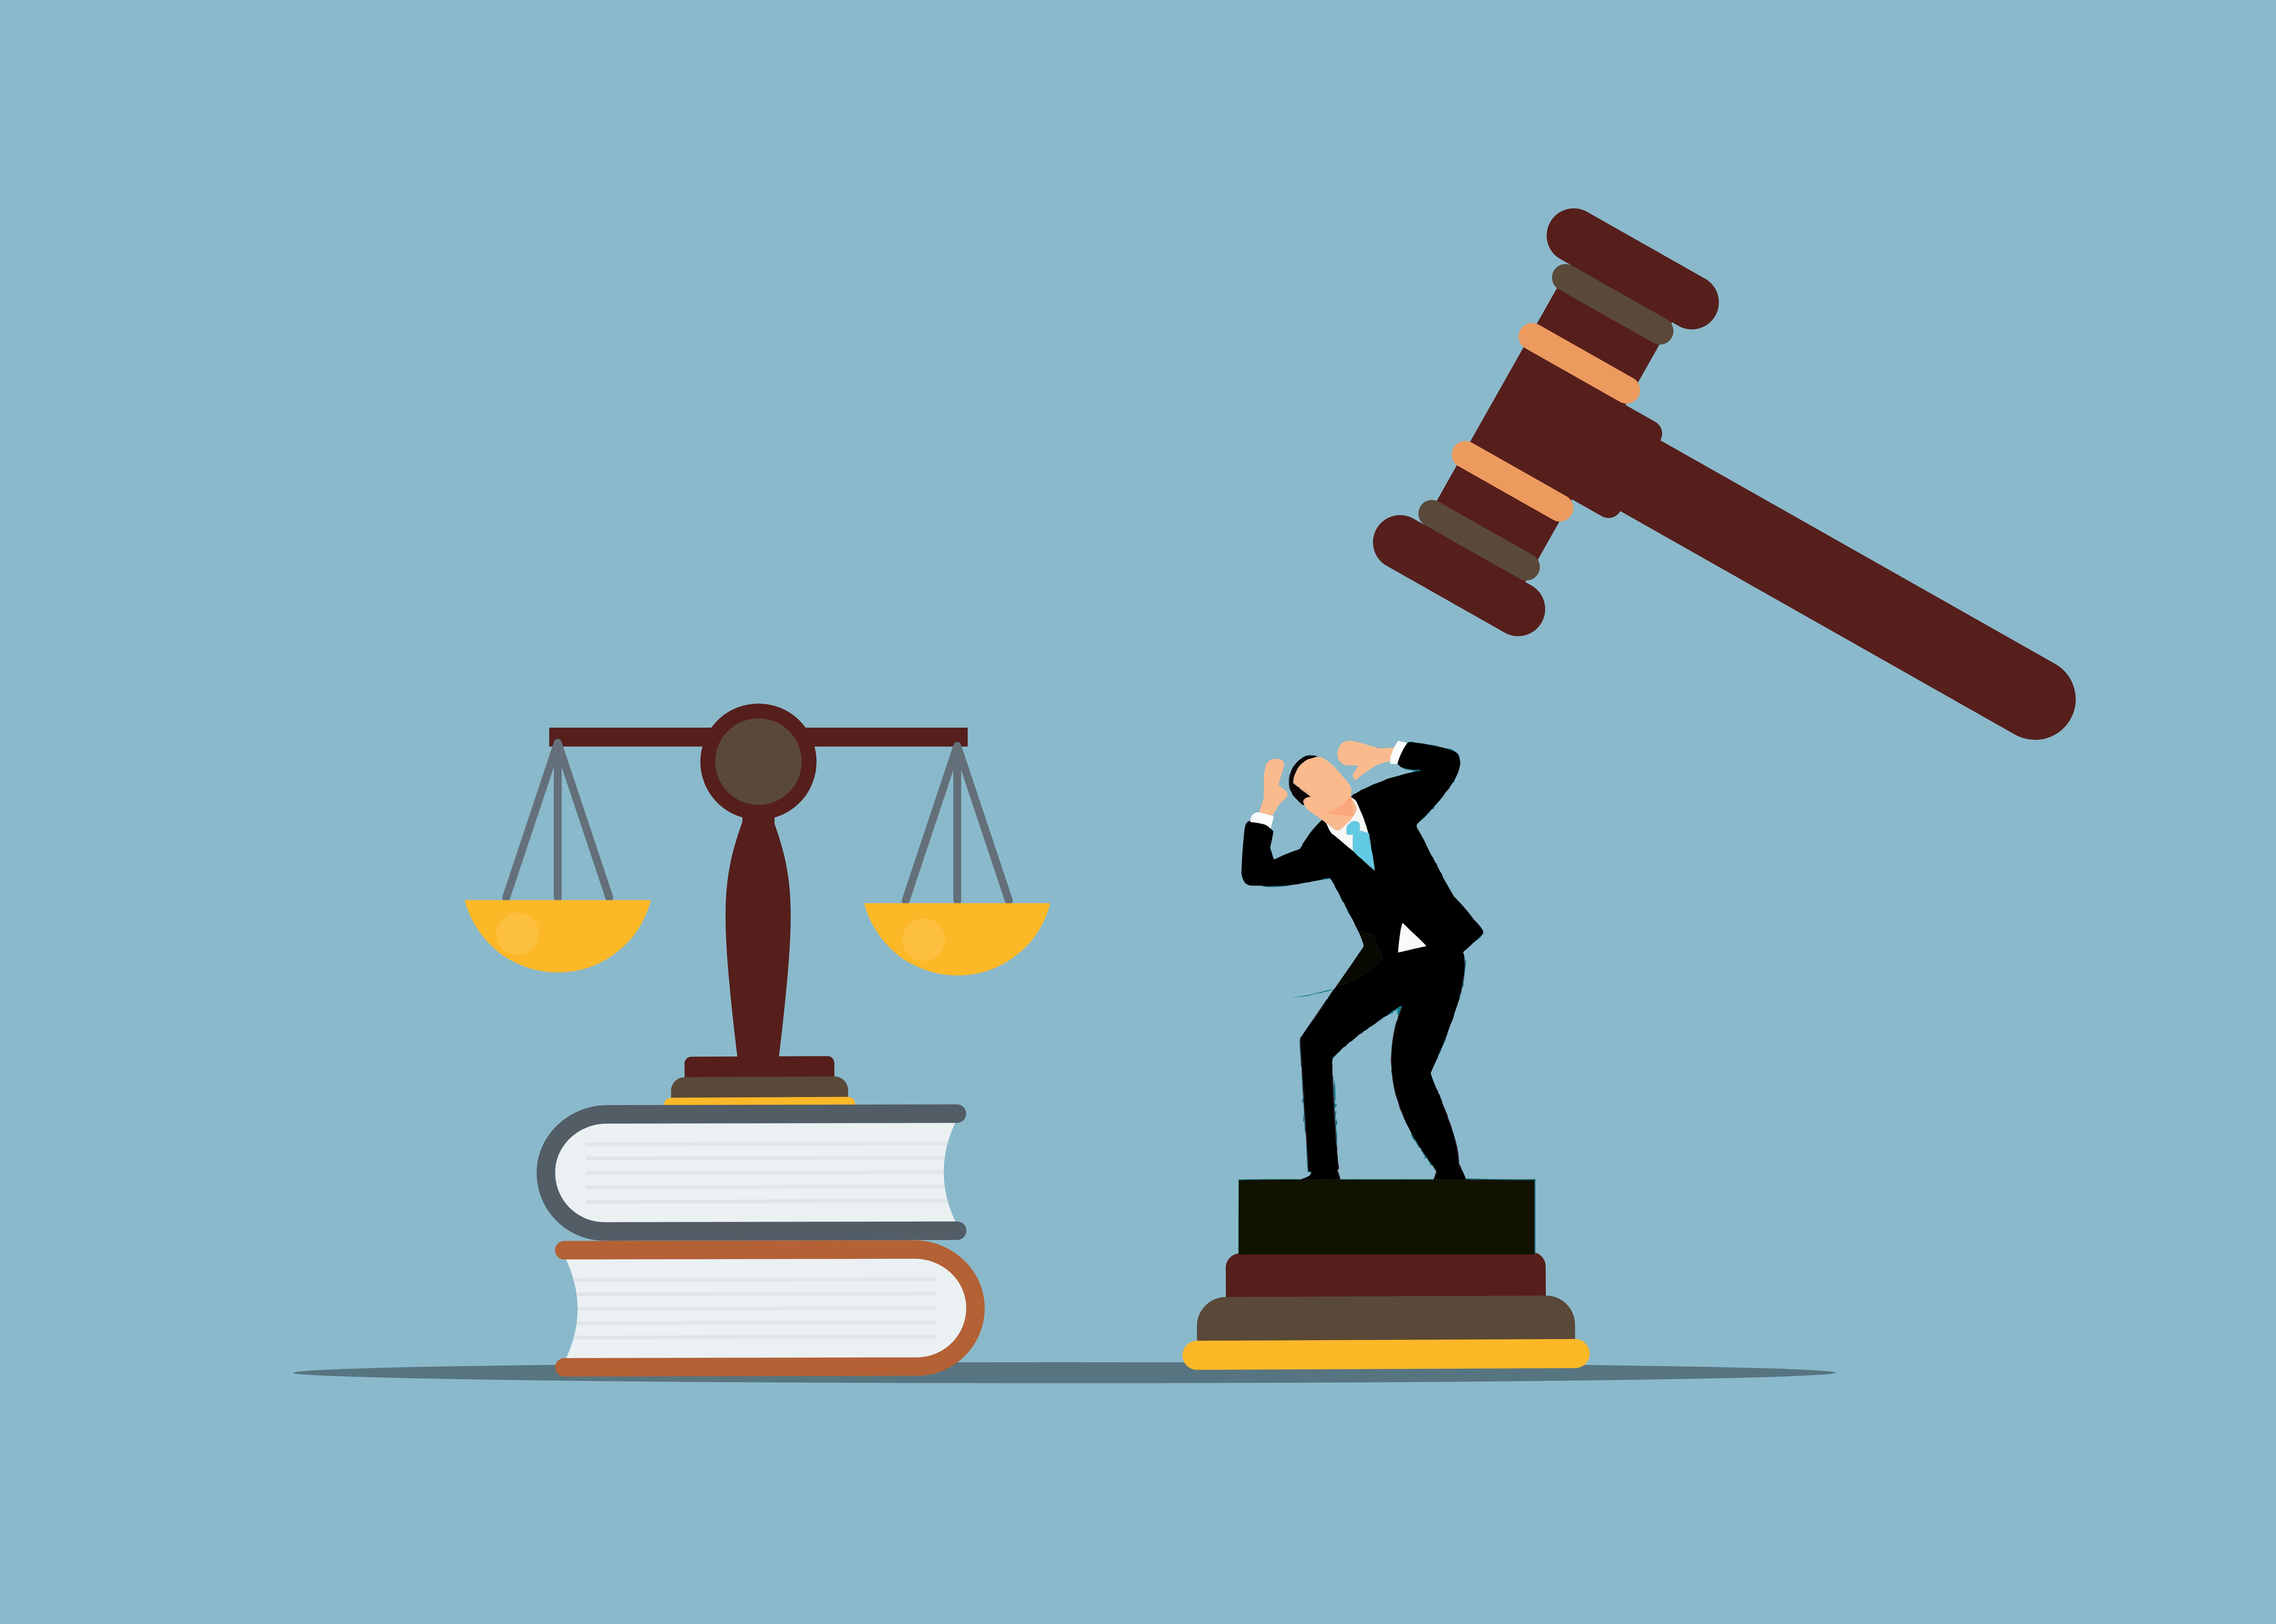
judgment, punishment, justice, court, gavel, guilty, authority, courtroom, criminal, decision, desk, government, hammer, judicial, law, legal, professional, seat, state, table, trial, working, young, system, gesture, line, font, symbol, parallel, balance, sharing, graphics, illustration, elbow, logo, job, animation, clip art, soil